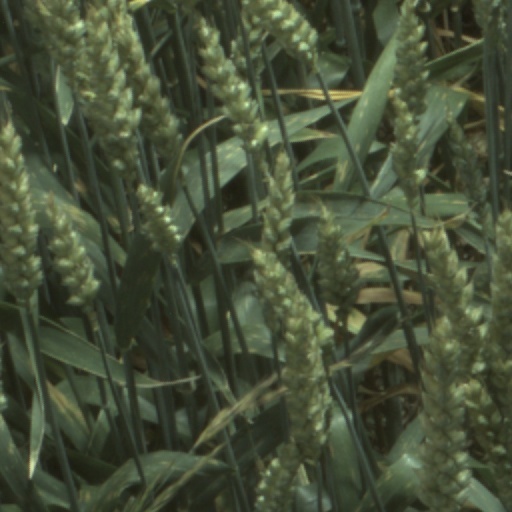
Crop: wheat